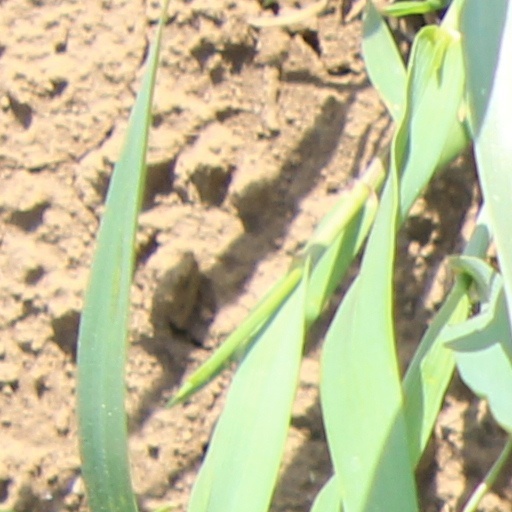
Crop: wheat